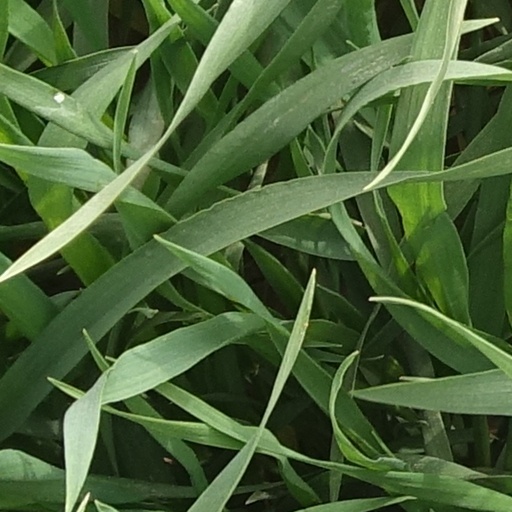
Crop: wheat